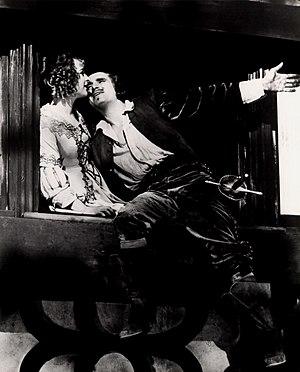
Le Masque de fer est un film muet — avec effets sonores — américain, réalisé par Allan Dwan, sorti en 1929.
Allan Aloysius Dwan est un réalisateur, scénariste et producteur américain né le 3 avril 1885 à Toronto, mort le 28 décembre 1981 à Woodland Hills.